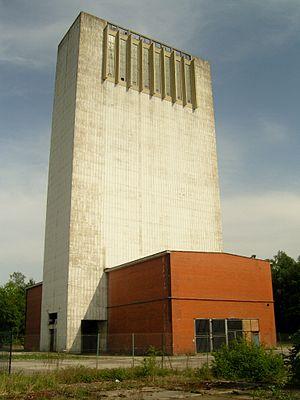
puits Simon 5
Le siège Simon est l'un des principaux charbonnages des houillères de Lorraine, situé sur le territoire de la commune de Forbach en Moselle dans la région française du Grand Est. Ce siège d'extraction est constitué de cinq puits de mine. Le charbon y a été exploité de 1907 à 1997. Au début du XXIᵉ siècle, des bâtiments désaffectés ou reconvertis ainsi que trois chevalements témoignent de cette activité passé.
Le chevalement est un assemblage de madriers et de poutres.
Voici la liste des puits de mine de houille les plus profonds de France. Seuls les puits ayant au moins 1 000 mètres de profondeur sont comptabilisés.
Forbach est une commune française du département de la Moselle en région Grand Est. Localisée en Lorraine, dans la région naturelle du Warndt, c'est avec 21 552 habitants en 2017 la commune la plus peuplée de l'ancien bassin houiller lorrain et la quatrième de son département.